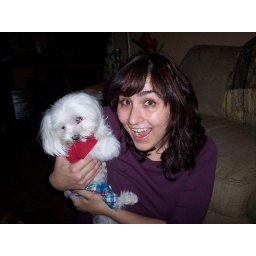
Dog in pants and girl in pants!